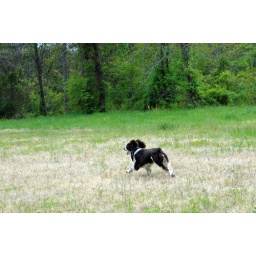
field dog in action!